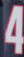
Number: 4